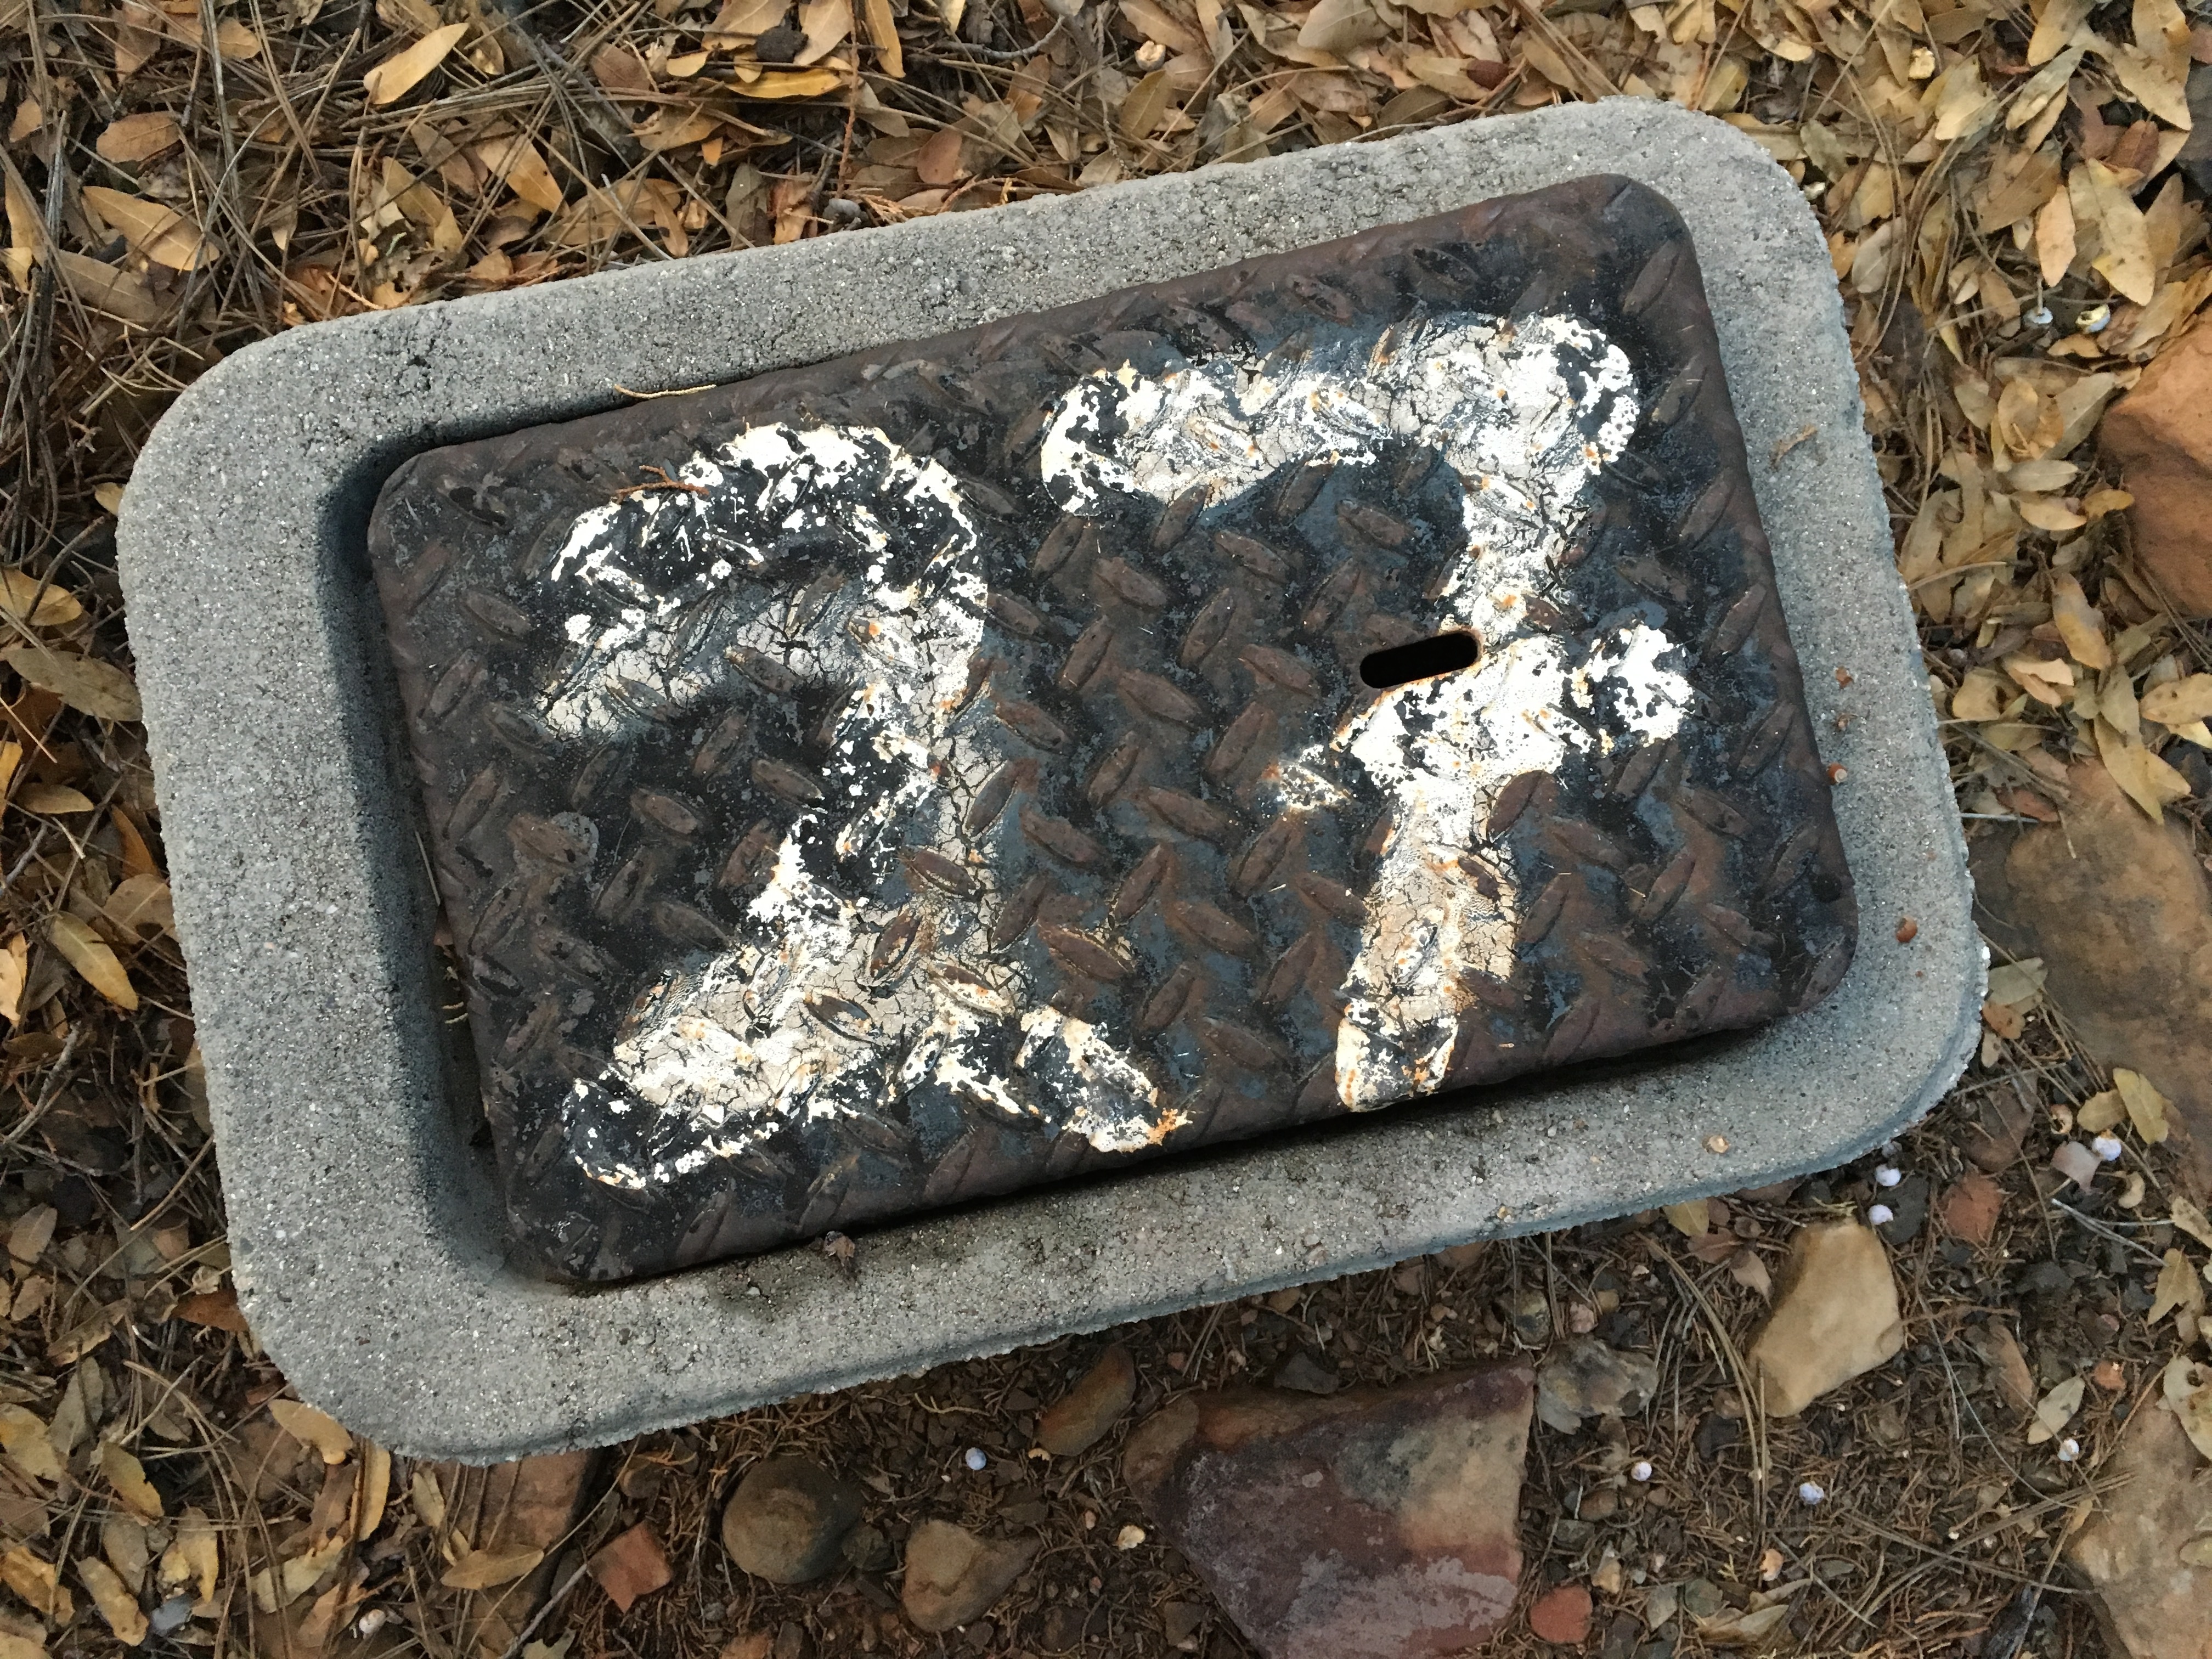
rock, soil, material, grave, geology, headstone, iron